Gas flare

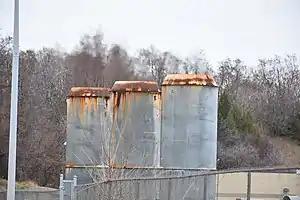
Flare stack igniting biogas from sewage sludge digesters at a sewage treatment plant in Ontario, Canada.

An important source of anthropogenic methane comes from the treatment and storage of organic waste material including waste water, animal waste and landfill. Gas flares are used in any process that results in the generation and collection of biogas. As a result, gas flares are a standard component of an installation for controlling the production of biogas. They are installed on landfill sites, waste water treatment plant and anaerobic digestion plant that use agriculturally or domestically produced organic waste to produce methane for use as a fuel or for heating.